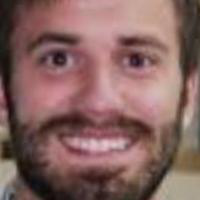
Age group: age 31-40